Camp Red Cloud

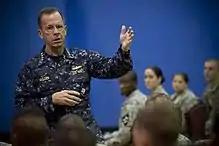
Chairman of the Joint Chiefs of Staff Adm. Mike Mullen, U.S. Navy, answers questions during an all hands call with soldiers assigned to the 2nd Infantry Division stationed at Camp Red Cloud in 2010

Camp Red Cloud (CRC) was a United States Army camp located in the city of Uijeongbu, between Seoul and the Korean Demilitarized Zone (DMZ). CRC was transferred to the South Korean government in February 2022. The installation was renamed after Medal of Honor recipient Corporal Mitchell Red Cloud Jr. on Armed Forces Day, May 18, 1957 from its earlier name of Camp Jackson (which continues as the name of another post just south of CRC).